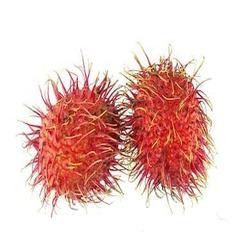
Label: Rambutan